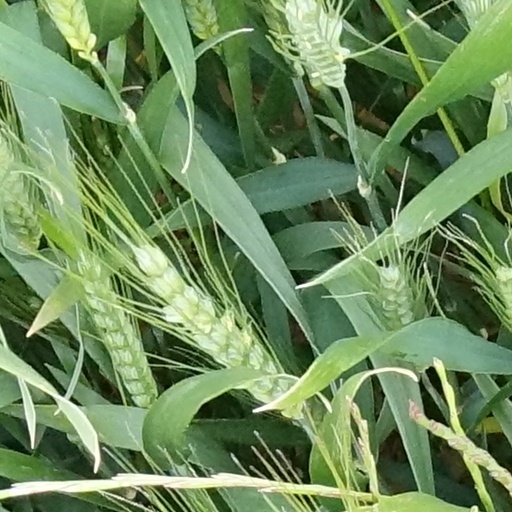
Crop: wheat